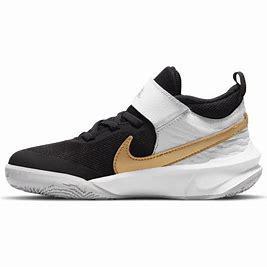
Brand: Nike
Model: Team Hustle D 10